Outside (David Bowie album)

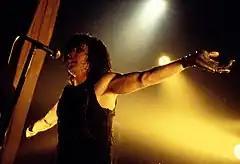
The opening act of the tour's American leg was Nine Inch Nails, led by Trent Reznor "(pictured in 1994)". The partnership resulted in multiple collaborations between him and Bowie in subsequent years.

In an interview with "Music Week" in early 1995, Bowie expressed no interest in performing the "Outside" material live, calling it "far too ambitious a project". Nevertheless, after enduring pressure from Virgin, Bowie rescinded and began rehearsals to tour America in August 1995, thereafter extending the number of dates by early September and adding a European leg. The tour's lineup included Gabrels, Garson and Alomar, with new additions including the vocalist George Simms from the 1983 Serious Moonlight Tour, the musical director Peter Schwartz, the drummer Zachary Alford and the bassist Gail Ann Dorsey, both of whom continued to work with Bowie frequently in subsequent years. The Outside Tour commenced on 14 September.